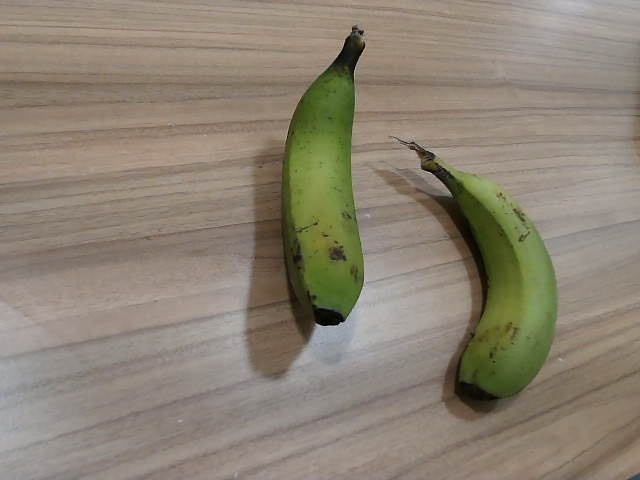
Label: Raw_Banana